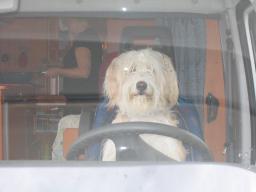
Label: Background_without_leaves